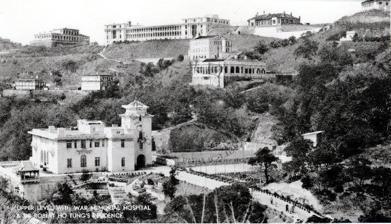
Building: Ho Tung Gardens
Country: China
Year built: 1927
Villa on the Peak, Hong Kong Ho Tung Gardens 何東花園 Ho Tung Gardens (foreground left) Alternative names Hiu Kok Yuen ( 曉覺園 ) General information Type Villa + gardens with pagoda Architectural style Chinese Renaissance Location The Peak, Hong Kong Address 75 Peak Road Country Hong Kong Coordinates 22°15′50″N 114°09′09″E / 22.2640°N 114.1525°E / 22.2640; 114.1525 Construction started 1927 Completed 1937 Renovated 1946 Demolished 24 October 2013 ( 2013-10-24 ) Owner Ho Min-kwan Technical details Floor count 2 (villa); 5 (pagoda) Design and construction Architecture firm Palmer and Turner Architects Hong Kong Graded Building – Grade I Designated 2011-01-25 Ho Tung Gardens , also known by its Cantonese name 'Hiu Kok Yuen', was a villa on the Peak , Hong Kong . It was built by Robert Hotung and his wife Clara in 1927. They referred to it as "The Falls", but it later became known as Ho Tung Gardens. In 2011, it was listed as a Grade I historic building by the Antiquities Advisory Board (AAB). Invoking the relevant section of the Antiquities and Monuments Ordinance for the fourth time in history, it was declared a " proposed historic monument " by the Government of Hong Kong in 2011. Negotiations between the owner and the government to save the mansion failed, and demolition work was completed in October 2013. Etymology While the property is known by the name of 'Ho Tung Gardens' in Chinese ( 何東花園 ) after its original owner, the property's alternative given Chinese name is " Hiu Kok Yuen " ( 曉覺園 ) – an amalgam of names of Ho and his second wife, Clara. Hotung's alternative Chinese name Hiu-sang ( 何曉生 ); his wife was Cheung Lin-kok ( 何張蓮覺 ). History The Fall (1887-1927) - precursor to Ho Tung Gardens Plot history The site, reported to be a 120,000-square-foot (11,000 m 2 ) lot, was originally known as "The Falls", because of a stream in the vicinity. Originally owned by C.D. Wilkinson, the site was sold to Ho in about 1923 or 1924. Its street address at the time was 82 Aberdeen Road, RBL No. 28. and was changed in 1924 to No. 254. Later, it became No. 75 Peak Road. Lease plans of 1923 and 1928 indicate that the mansion of Ho Tung Gardens was built on the foundations of "The Falls". Construction Aerial photograph of the site in 1949 The 4,000 square feet residence was constructed between 1927 and 1938. The compound was designed by Palmer and Turner Architects , a noted architectural practice, in a Chinese Renaissance style. It is known that the 2-storey main building was built in 1927, whilst parts of the gardens, in particular the ornamental gateway, were completed in 1938, after the death of Lady Hotung. Within the extensive gardens are a pavilion and a 5-storey pagoda , built with reinforced concrete and Chinese roof-tiles. One of the pavilions in the gardens also house calligraphy by Qing Dynasty officials, Zeng Guofan and Zuo Zongtang . Uses and visitors Robert Hotung (3rd right) with John Nance Garner (2nd right) at Ho Tung Gardens in 1935; wives Margaret (2nd left) and Clara (1st right) both in cheongsam Hotung (left) with George Bernard Shaw (right) in Hong Kong in 1933 According to the Peak Reservation Ordinance , only Europeans were allowed to live on Victoria Peak . Hotung, who was half-European and half-Chinese, was already living on the Peak when the law was enacted. Ho had a retreat on The Peak named "The Neuk", at 48 Aberdeen Road, but he primarily lived at a property named "Idlewild" at 8 Seymour Road in the city. Ho never lived in Ho Tung Gardens. As a prominent businessman at the time, Hotung received many famous visitors at the villa, including George Bernard Shaw ; US Vice President John Nance Garner visited in 1935. It was commandeered as a military base to fight the Japanese Imperial Army in 1941. Parts of the structure, including the roof, were damaged in heavy fighting and the building became dilapidated thereafter. In 1946, Hotung sought compensation from the government for the damage; the building was then renovated several times. The property has been extensively modified. Hotung's son, Robert, lived on the property between the 1960s and 1990s, and ownership passed onto granddaughter Ho Min-kwan in 2003. 2010s The owner, Hotung's granddaughter, applied for permission to redevelop in mid-2010; technical approval was gained from the Buildings Department in December 2010 as it satisfied planning requirements. According to building plan submitted – by the original firm that designed the villa, 11 blocks of four-storey houses would be built; a total floor area would be 60,000 square feet. The case came before the Antiquities Advisory Board in July 2010, where it was listed as a Grade I historic building, although such declaration does not confer statutory protection. In late January 2011, the Government of Hong Kong invoked the Antiquities and Monuments Ordinance for the fourth time in history, declared it a " proposed historic monument ", thus imposing a 12-month moratorium on redevelopment of the site, pending negotiations with the owner. In October 2011, two government consultancy reports, by experts at the University of Hong Kong and submitted to the Antiquity Advisory Board, concluded that it has high historical and architectural value. On 24 October 2011, the Antiquities Advisory Board approved the government proposal to declare the Ho Tung Gardens on the Peak a monument . Bernard Chan, Chairman of the AAB argued to preserve the mansions because "The choice of a very Chinese-looking style of architecture for the new house in 1927 ... was a statement that a racial barrier was being broken. It was also a declaration by Hotung that he was different from his neighbors, who were only living in the colony temporarily before going home." However, some other architectural historians believe that the mansion is an ordinary piece of architecture at the time that cannot be compared with other examples of "Chinese Renaissance" architecture such as King Yin Lei and Haw Par Mansion . In December 2011, the government announced that it would declare Hotung Gardens a protected monument prior to the expiry of the temporary injunctive declaration made in January. This put the government at loggerheads with the site's owner, who insisted on retaining the site and living in one of the ten units she wished to have built there. Ho Min-kwan argued that the existing main building is "unexceptional ... does not have the requisite historical or architectural value or authenticity; it is not a rare example of an architectural style, and it is not a distinctive building structure." She also noted that her grandfather never lived there, and that the main building had already been converted into six apartments. The government announced in early December 2012 that it would not declare the house a monument after all. The secretary for development, Paul Chan admitted a policy failure and said the government believed that "not everyone would agree with spending billions of dollars of public money on private heritage sites" – the valuation was between HK$3 billion and 7 billion. Demolition work of the principal building started in July 2013 and was completed in late October, paving the way for construction of a series of town houses on the site. Ho Tung Gardens was sold in February 2015 for a sum of HKD5.1 billion. At HKD82,258 per sq.ft of buildable area, this marks the most expensive residential plot sold by private tender in Hong Kong. The sale also shone the global spotlight on the property, with the deal placing Peak Road atop the list of ‘The World's Top 10 Most Exclusive Streets’ in survey results released in July 2015 by Billionaire.com - notably above Upper Fifth Avenue in the United States and Knightsbridge in London. The new buyer is alleged to be Cheung Chung Kiu, Chairman of C C Land Holdings Ltd. The 120,000 sq.ft site is expected to be redeveloped, and as per Cap 117 Part IIIA Division 5 of the Stamp Duty Ordinance, will grant the buyer a refund of HKD980 million in stamp duty should the redevelopment go ahead. See also Ho Tung Lau References